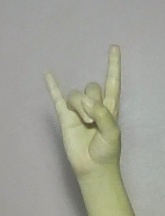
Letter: la